Roman Catholic Diocese of Afogados da Ingazeira

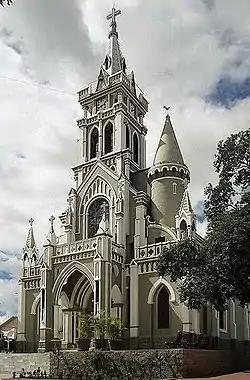
Cathedral of Afogados da Ingazeira

The Roman Catholic Diocese of Afogados da Ingazeira is a diocese located in the city of Afogados da Ingazeira in the ecclesiastical province of Olinda e Recife in Brazil.